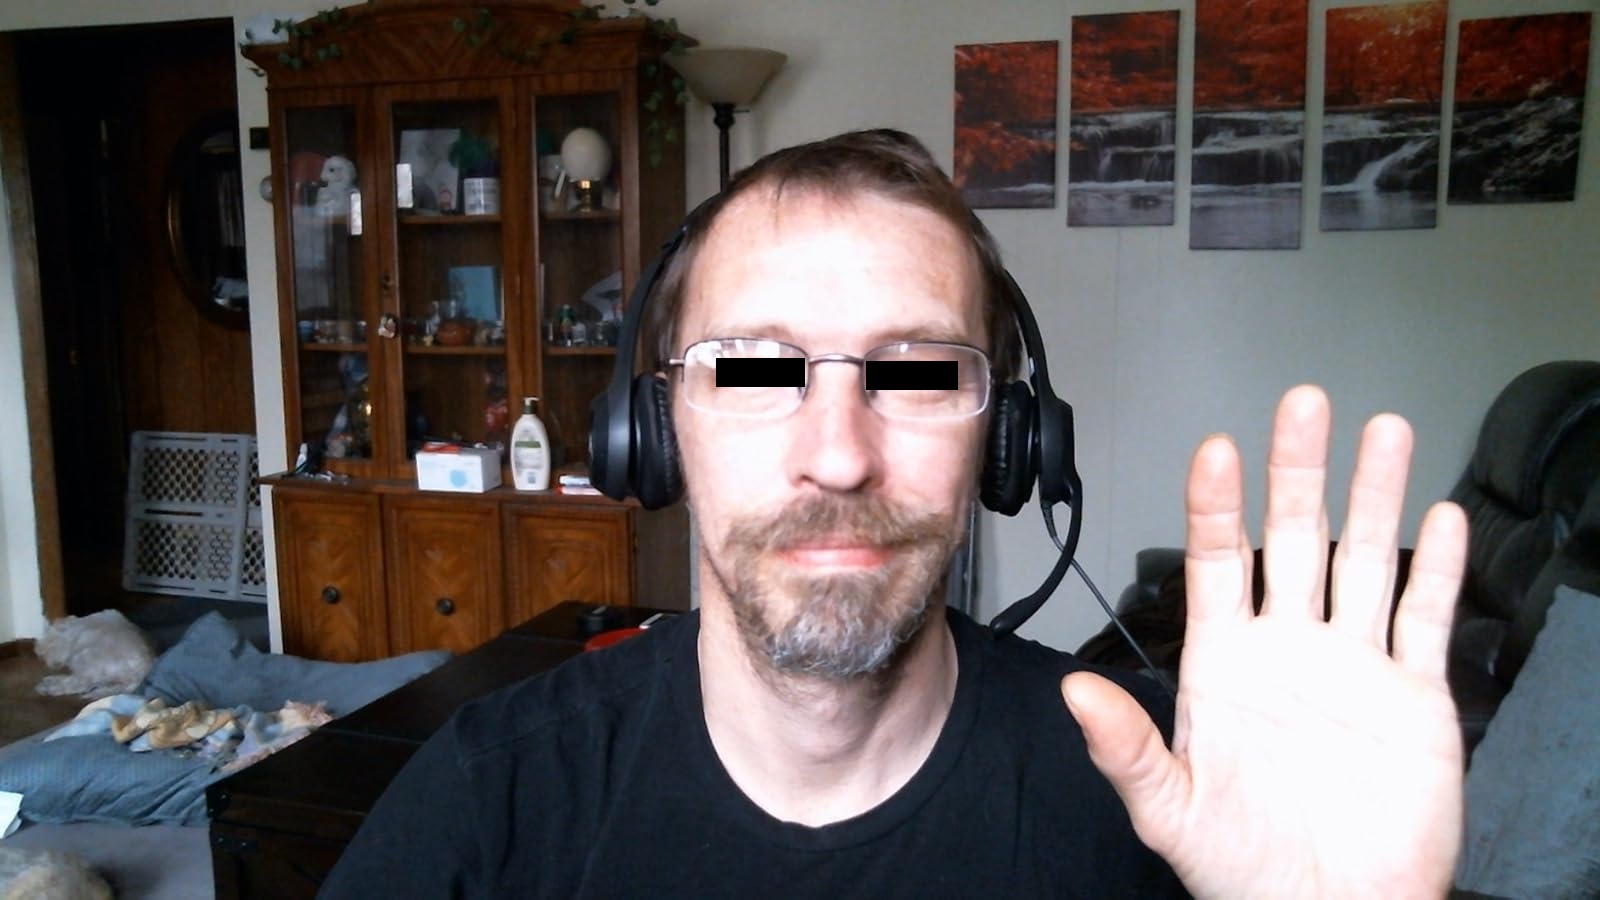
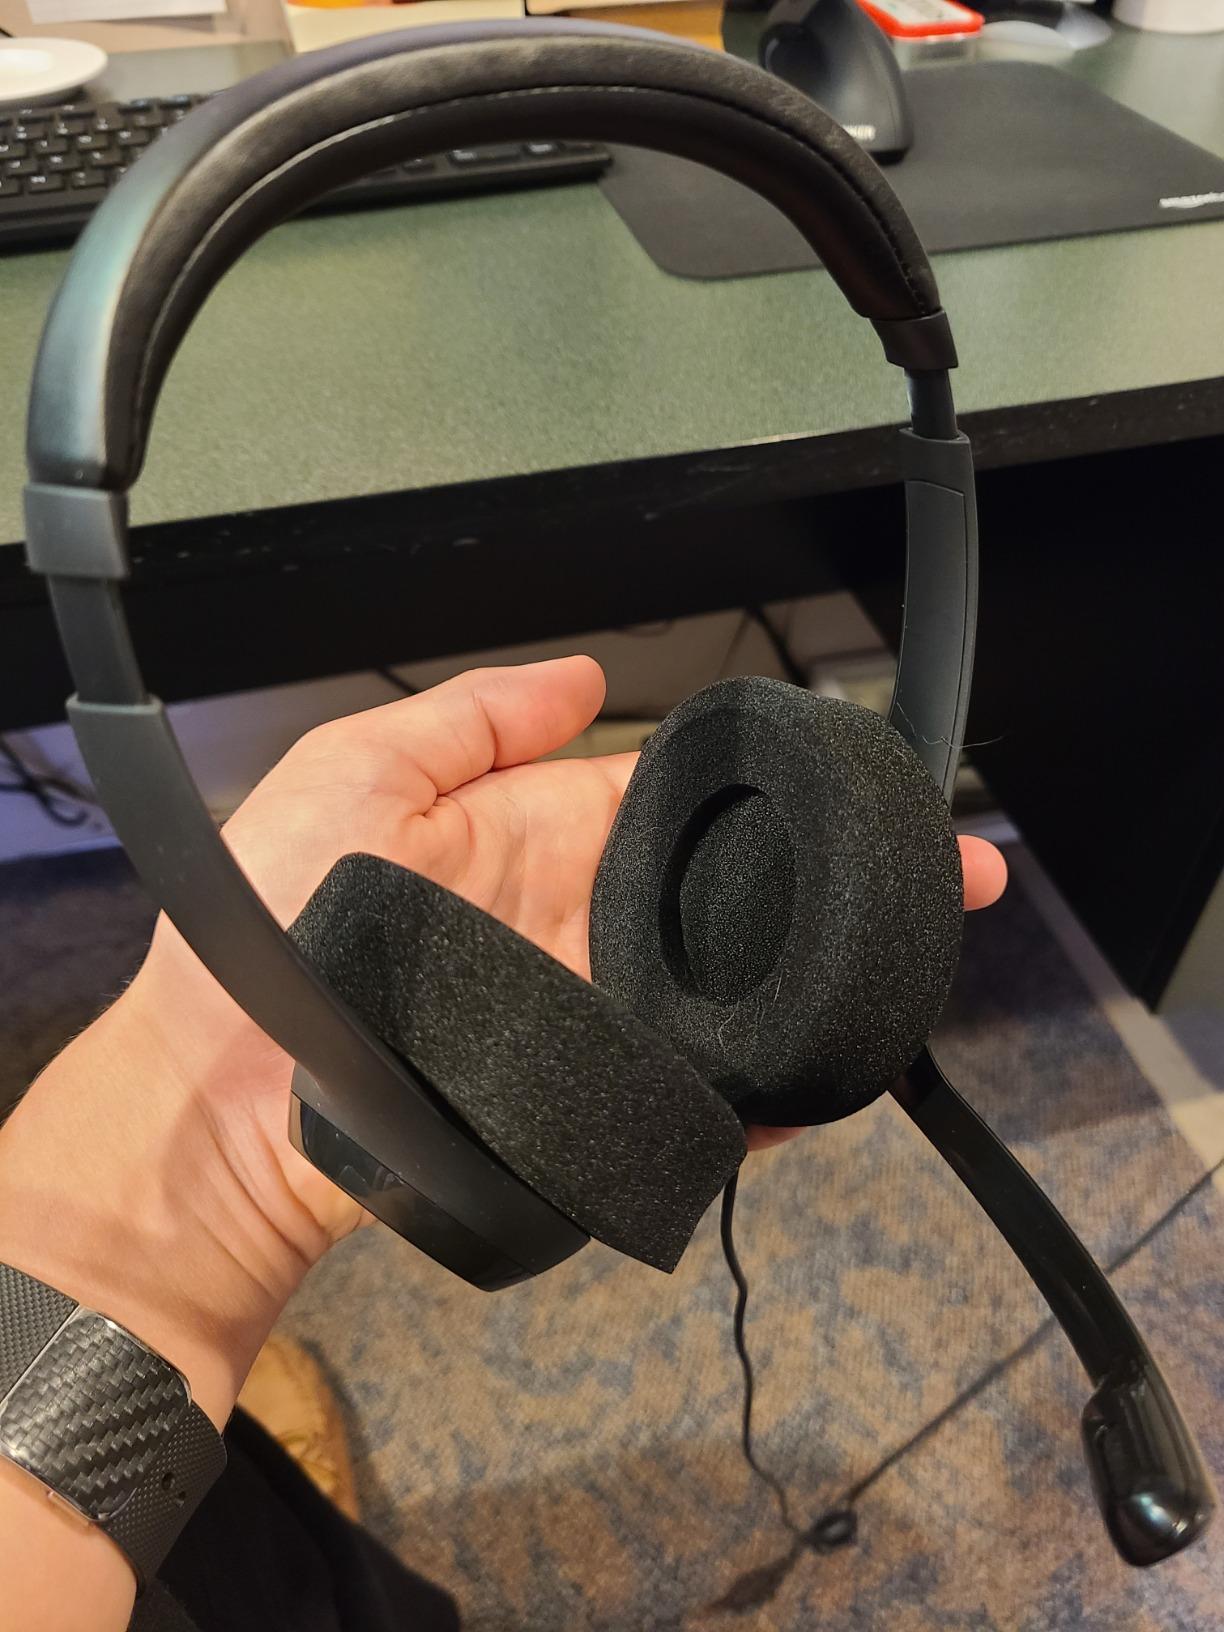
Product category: headphones
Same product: yes